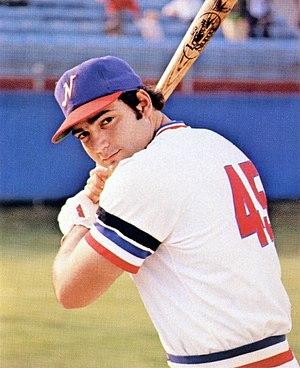
Stephen Charles Balboni est un ancien joueur de baseball.